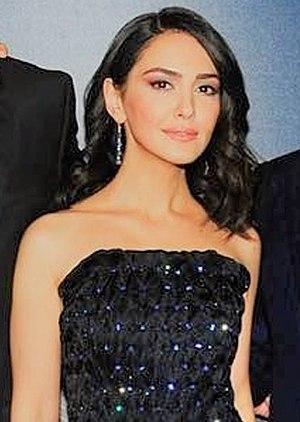
Nazanin Boniadi, née le 22 mai 1980 à Téhéran en Iran, est une actrice britannico-iranienne, qui vit et travaille actuellement aux États-Unis.